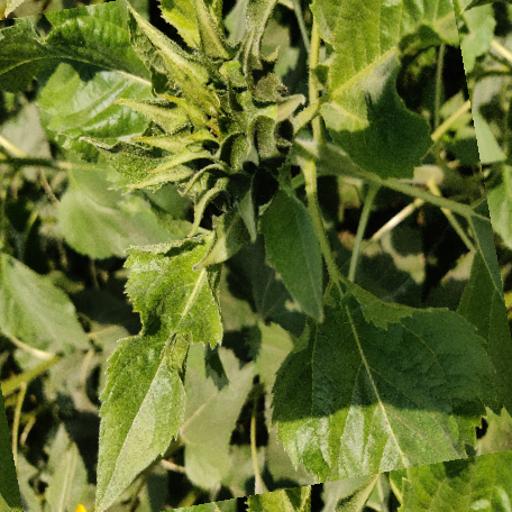
Label: Fresh_leaf